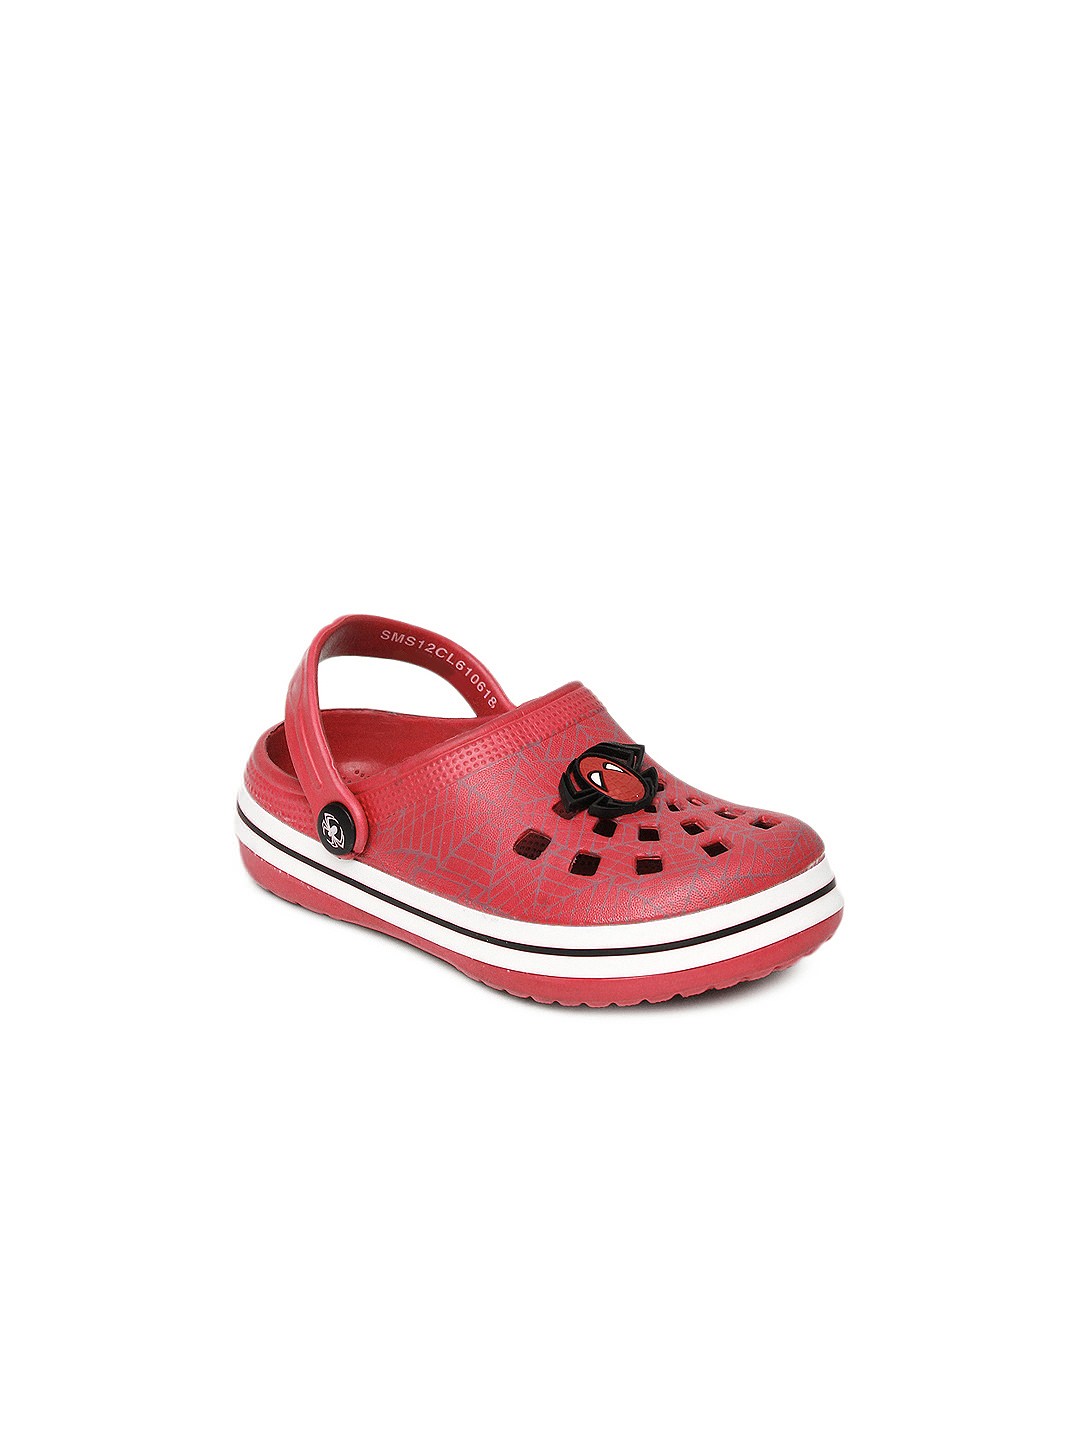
Marvel Boys Red Spiderman Clogs
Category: Footwear / Sandal / Sandals
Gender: Boys
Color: Red
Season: Spring 2013
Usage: Casual